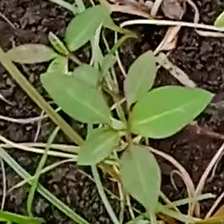
Weed species: Moti_dudhi(Euphorbia_geneculata_L)